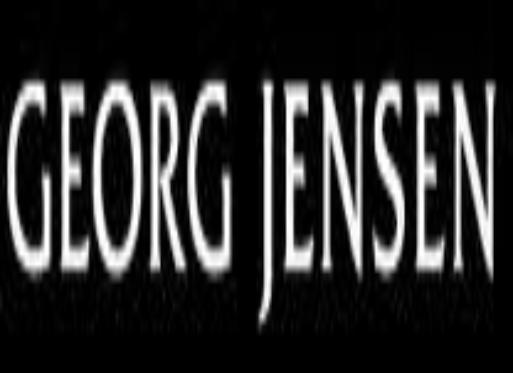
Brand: Georg Jensen
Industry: Clothes